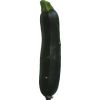
Label: Zucchini dark 1